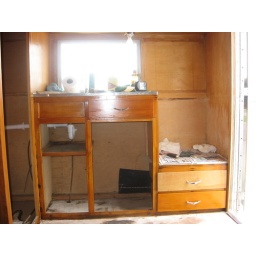
wood in kitchen refinished except for drawer front that is much lighter